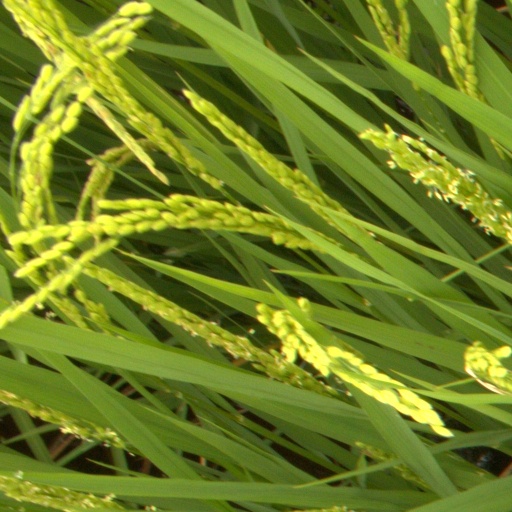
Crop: rice